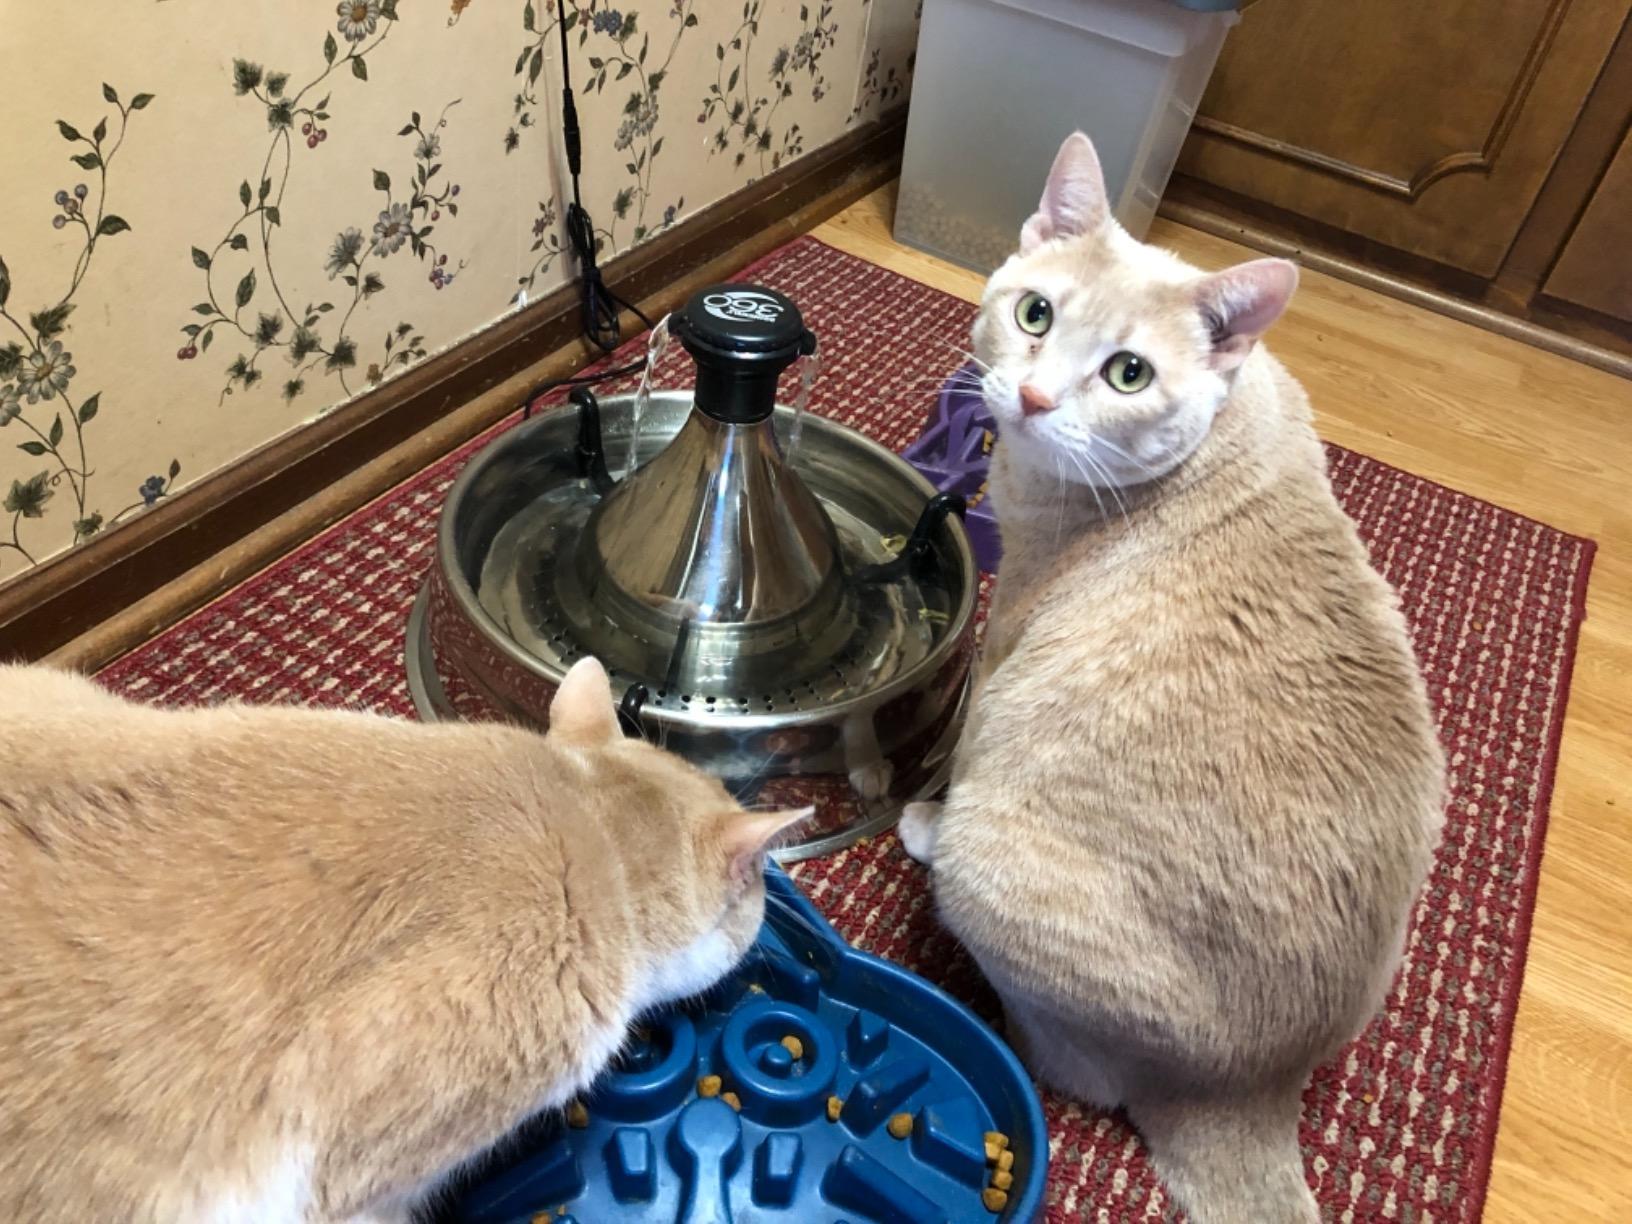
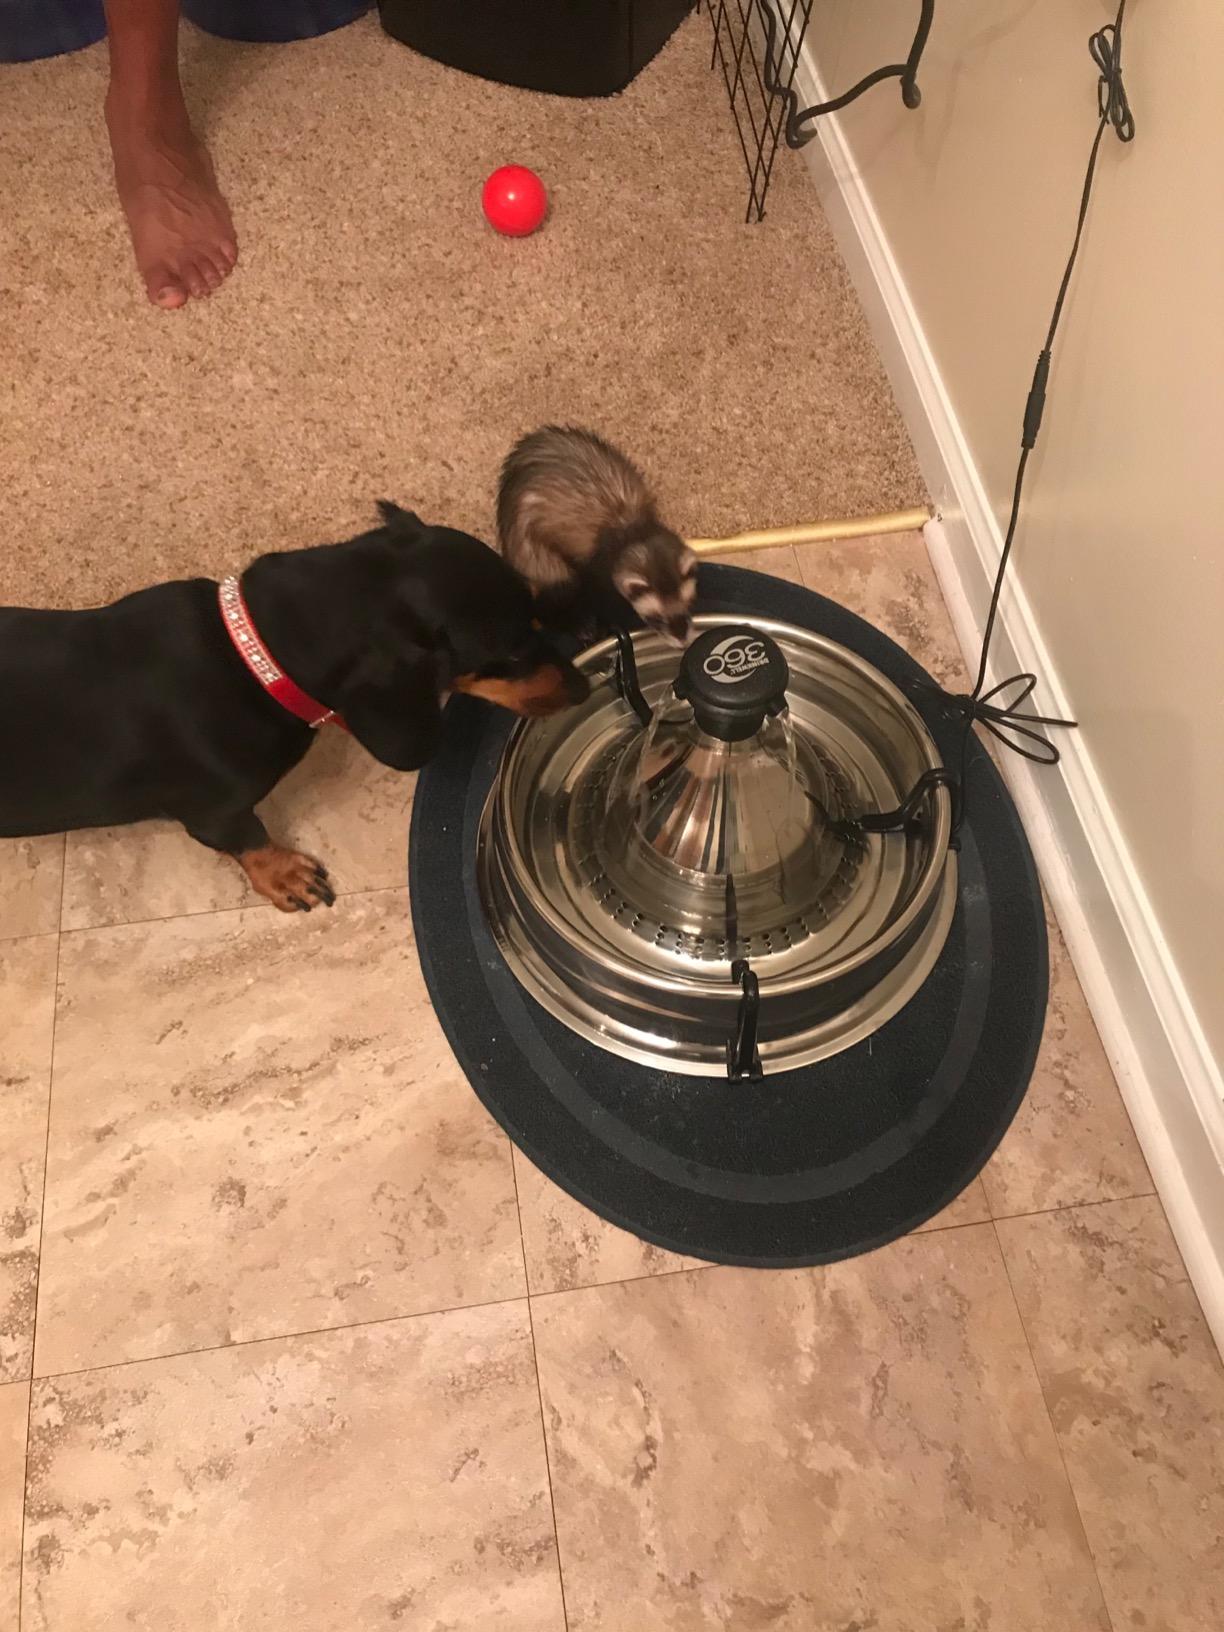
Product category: items_bowl
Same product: yes